Pobeda (watch)

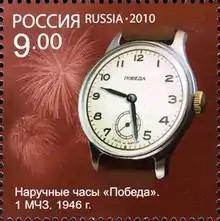
A "Pobeda" watch, 1946, on a Russian stamp, 2010

Pobeda ("Victory") is a Russian brand of wrist-watches owned by the Petrodvorets Watch Factory "Raketa". The brand name was chosen by Stalin himself in April 1945, when he gave the order that the first watches be ready for the 1st year of Victory celebration. The first prototype came out of the Penza factory by the end of 1945, and the first model for the public came out of the Kirov Watch Factory in March 1946.